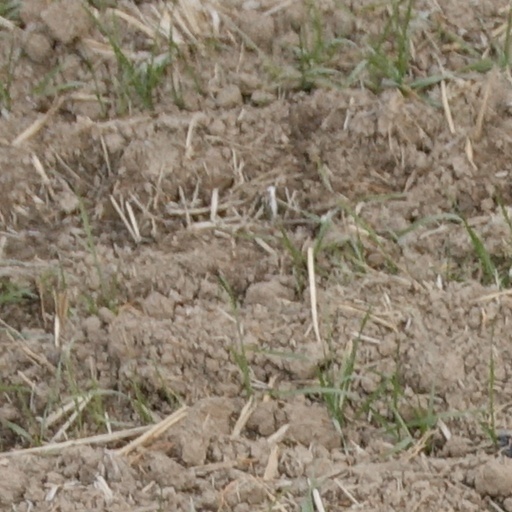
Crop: wheat